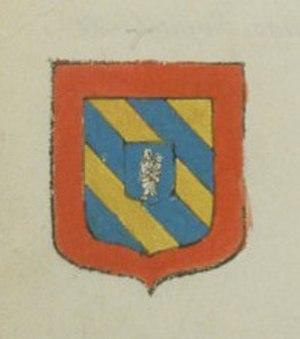
Armoiries de la communauté religieuse de l'abbaye d'Oigny
L'abbaye d'Oigny, de son nom complet utilisé au XVIIIᵉ siècle « abbaye royale de Notre-Dame d'Oigny », est un ancien monastère de chanoines augustins. Elle fut fondée en 1106 et située à Oigny dans le département de la Côte-d'Or et la région Bourgogne-Franche-Comté.